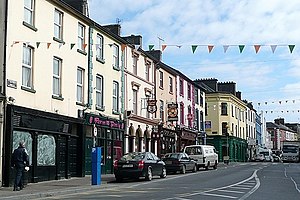
Tipperary
Hovedgaden i Tipperary.
Tipperary er en irsk by i County Tipperary i provinsen Munster, i den sydvestlige del af Republikken Irland med en befolkning på 5.065 indb i 2006